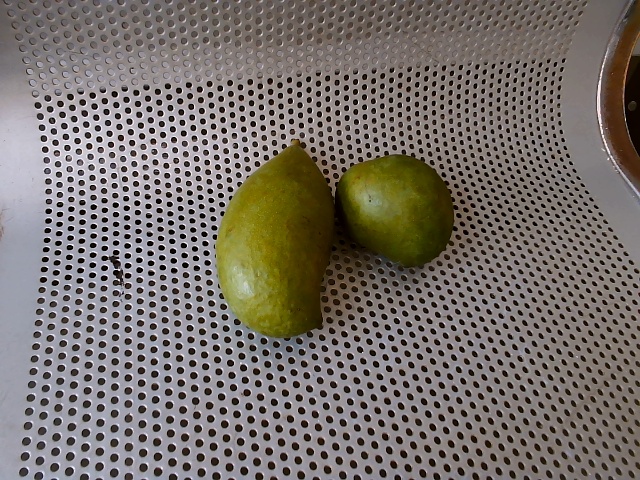
Label: Raw_Mango